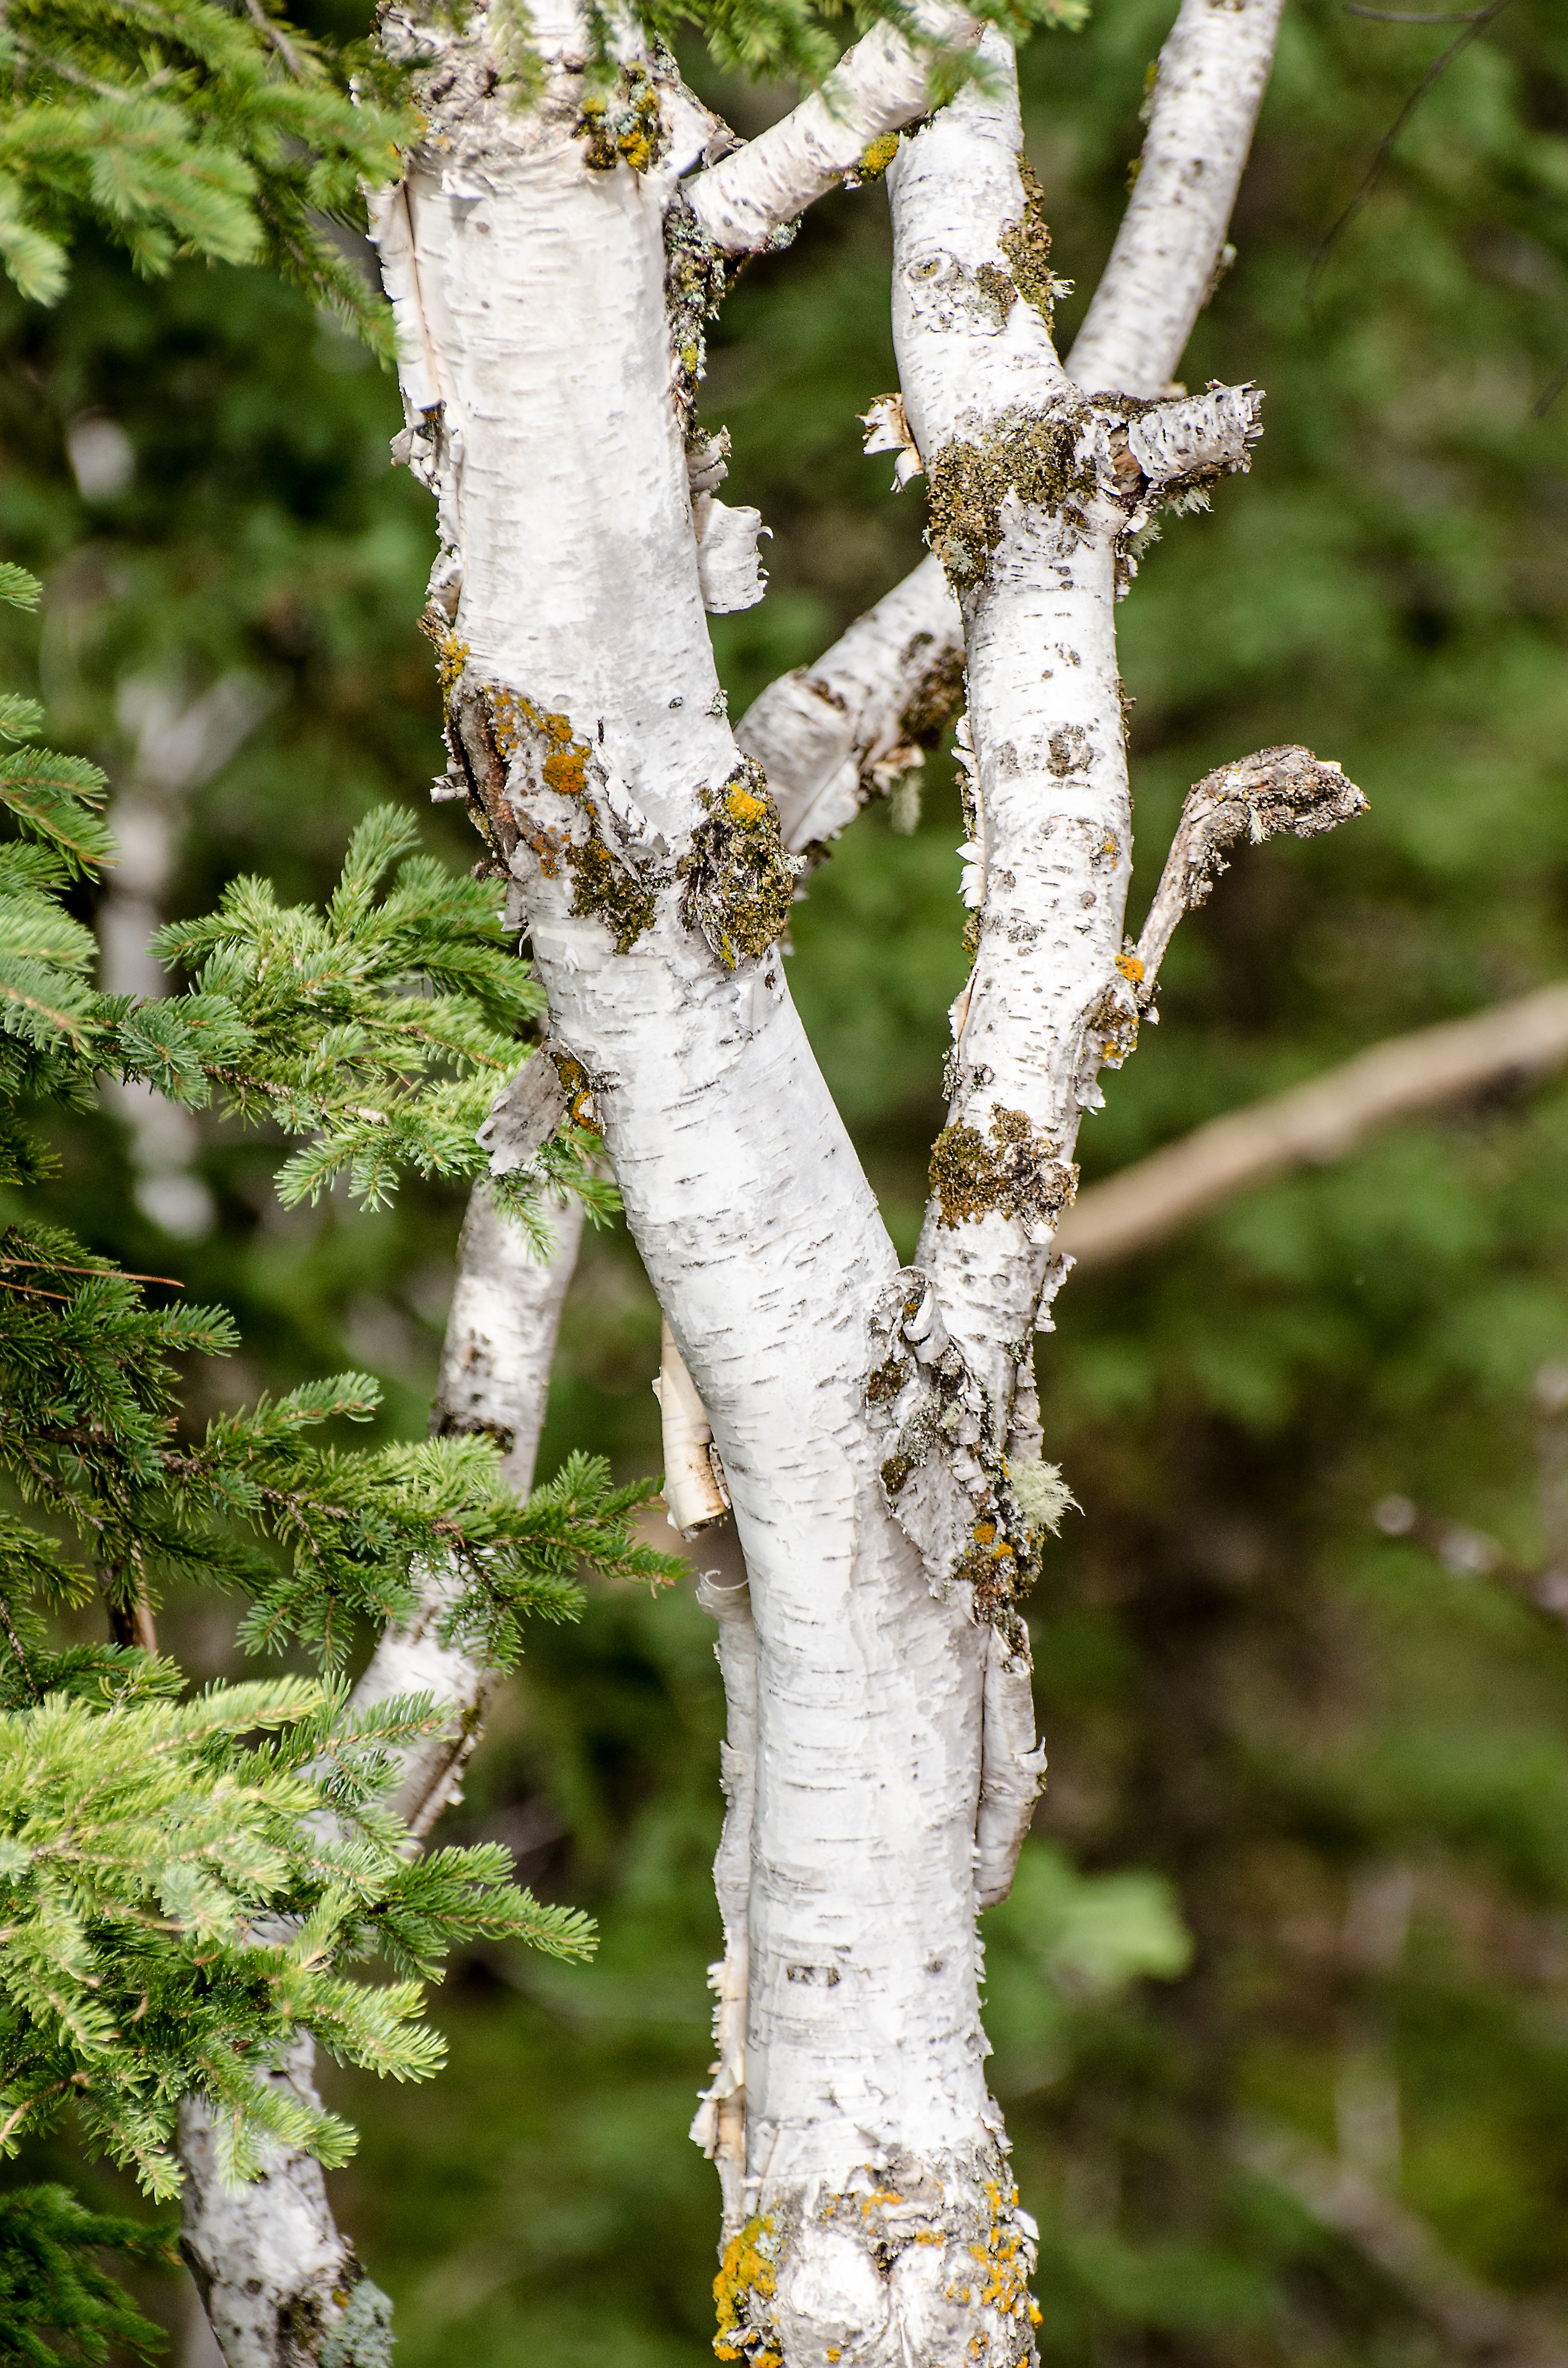
landscape, tree, nature, forest, branch, blossom, plant, wood, white, leaf, flower, trunk, summer, bark, environment, foliage, spring, green, birch, botany, flora, season, twig, tree branch, branches, deciduous, woodland, peeling, flowering plant, birch tree, plant stem, woody plant, land plant, peeling bark